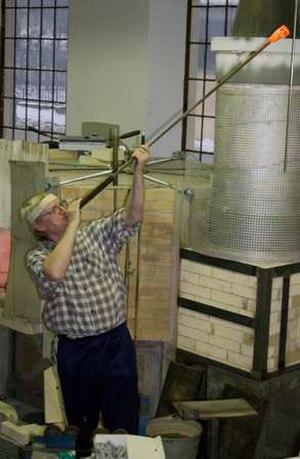
Une cristallerie est une usine ou un lieu artisanal de production de cristal.